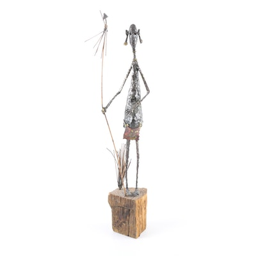
metal statue of a man with sports equipment